Mil Mi-14

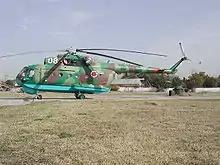
Georgian Mi-14

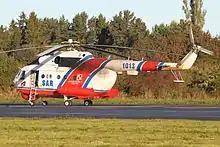
Polish Navy Mi-14PS

As part of the Syrian civil war, starting from 2013, Syrian Navy Mi-14 helicopters were used as improvised bombers to drop naval mines and barrel bombs on large area targets from high altitude, mostly cities held by opposing forces. On 22 March 2015, one crashed with its pilot killed on the spot after capture and the rest of the crew captured.